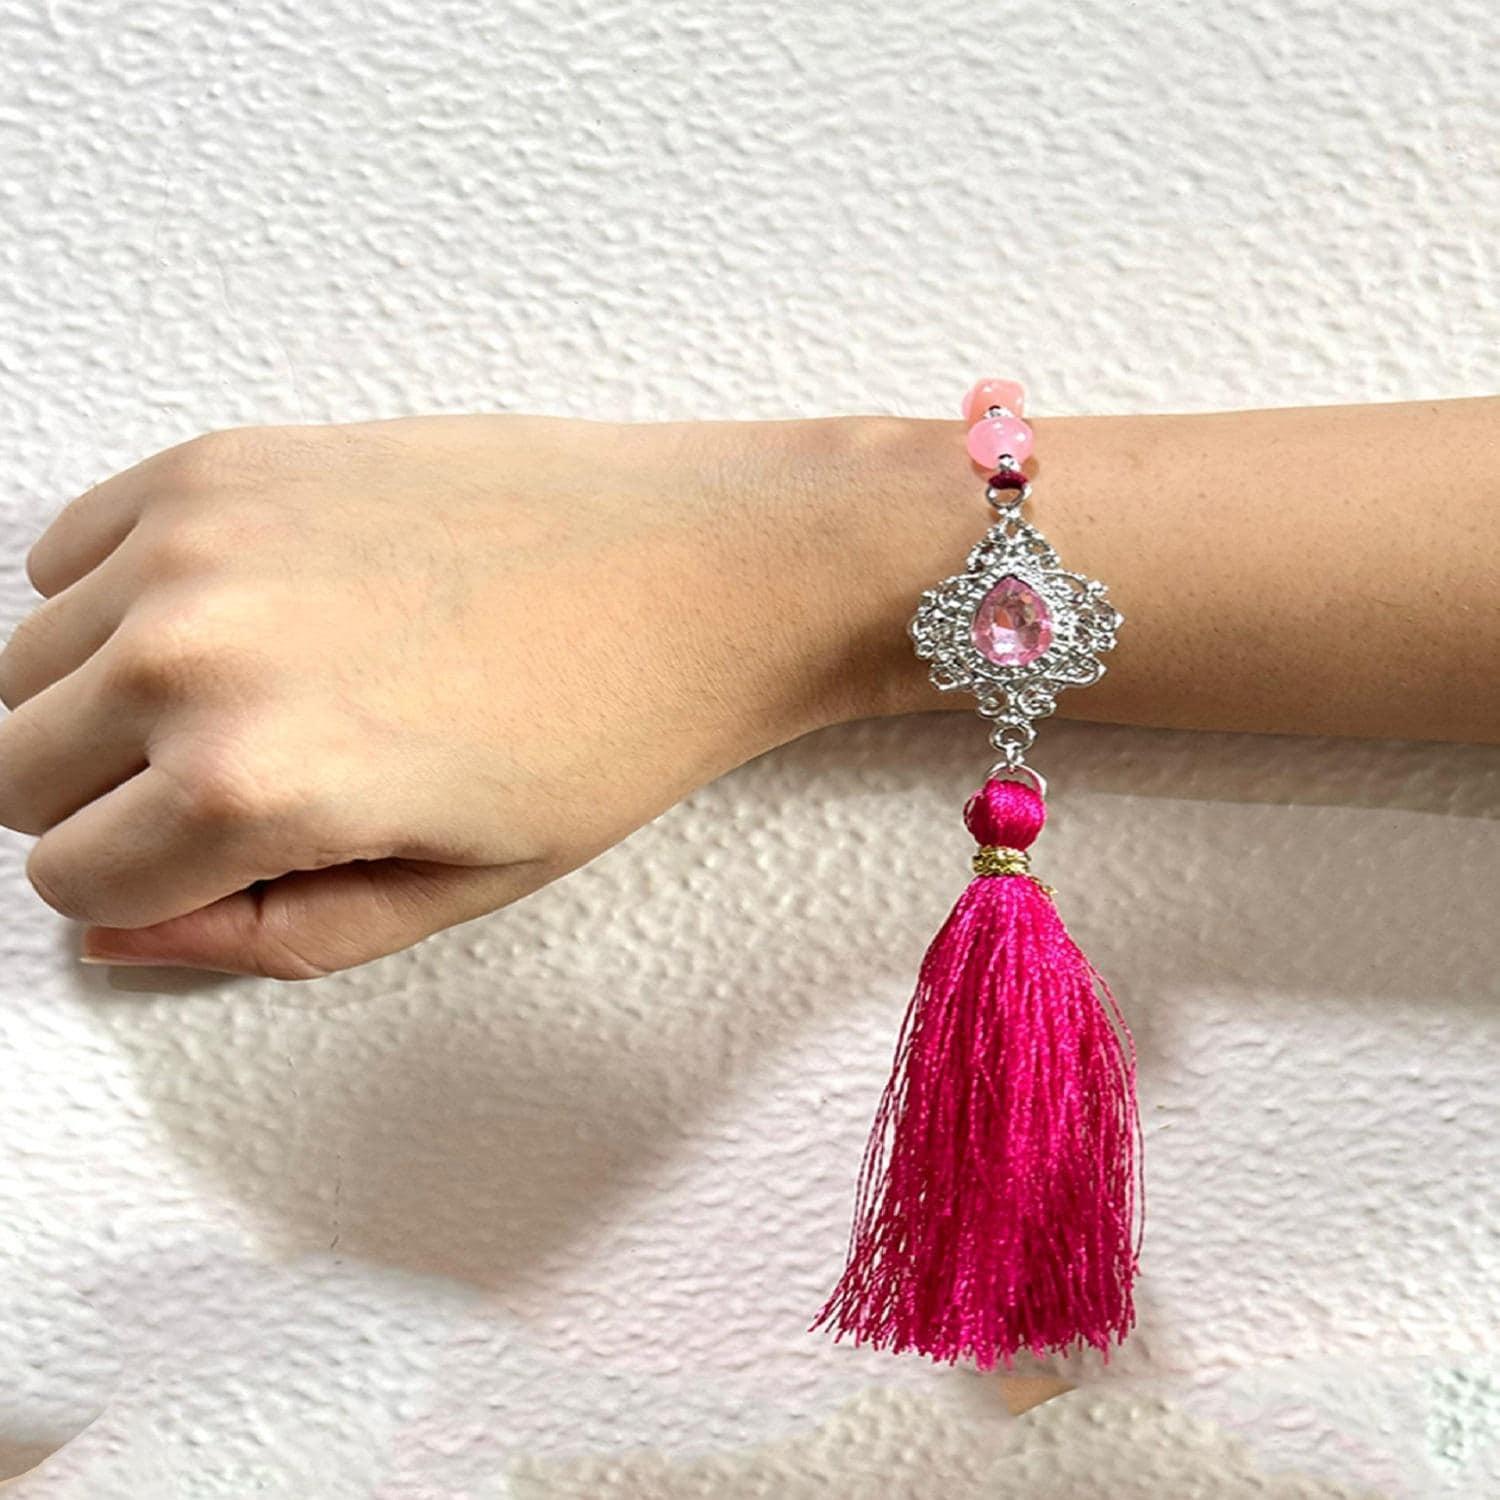
Mahi Rhodium Plated Pink Crystals Studded Simple and Classic Lumba Tassel Rakhi for Bhabhi (RAL1100799RPin)
Type: Rakhis
Brand: Mahi
Price: Rs. 249
 Celebrate Raksha Bandhan with our exquisitely crafted Rakhi, designed to strengthen the bond between siblings. This traditional Rakhi features intricate beadwork and durable thread, ensuring it stands the test of time. Handmade with care, each Rakhi is a unique and meaningful gift for your brother. Each Rakhi carries heartfelt blessings and good wishes for your brother's well-being and success. Celebrates the bond of love and protection between siblings, a cherished tradition in Indian culture.
Features: The Rakhi is adorned with vibrant colors and attractive embellishments that add a touch of elegance to the celebration.,Content in Box : 1 Lumba Rakhi ; Cultural Significance: This beautiful Rakhi will acknowledge your love for Your Bhabhi with the promise that your bond with him will grow stronger as time goes on.,Vibrant Colors: Adding bright and playful colors to the celebration will make it stand out and make it more enjoyable.,Celebrate the bond of love and protection with our exquisite Rakhis. Share the joy of Raksha Bandhan Festival with this beautiful Rakhi, a token of love, protection and blessings.,Adjustable Size and Easy to tie: Designed to fit wrists of all sizes. It is simple and easy to tie the Rakhi securely and effortlessly.
Included: 1 Rakhi